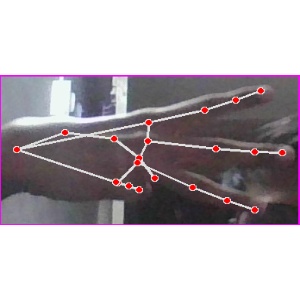
अक्षर: भ